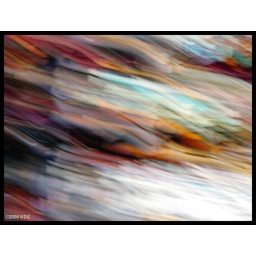
Playing with colours on a stained glass window in a chapel.